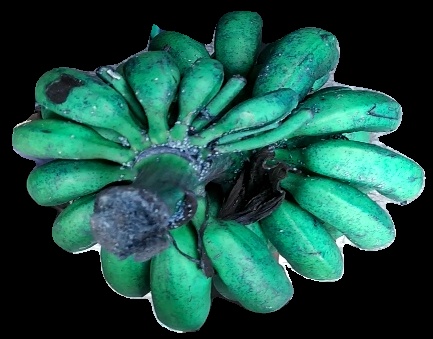
Variety: rasbale
Grade: grade3